Witwatersrand

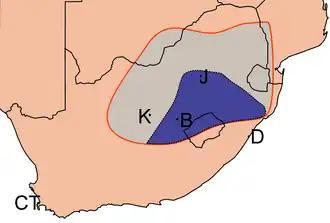
A diagrammatic representation of the position and size of the Kaapvaal craton, outlined in red, in relation to present-day Southern Africa. The blue area depicts the portion of the craton that subsided below the "Witwatersrand Sea", about 3 billion years ago. It is in this sea that the sediments accumulated and would ultimately form the "West Rand Group" portion of the "Witwatersrand Supergroup" of rocks. The younger "Central Rand Group" of rocks accumulated on the low, flat coastal plain (see diagram below) after the Witwatersrand Sea had retreated southwards as a result of uplifting of the craton, especially in the north. CT indicates Cape Town, D Durban, B Bloemfontein, J Johannesburg, and K Kimberley.

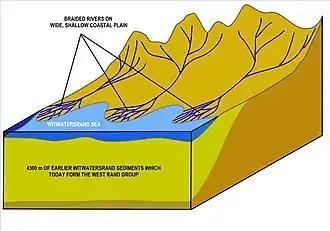
A diagrammatic presentation of the rivers that flowed into the Witwatersrand sea after 43000 m of sediment had already been deposited in the basin. The fast flowing rivers cascading down the mountains to the north now flowed over a wide flat coastal plain to form broad deltas of sluggish braided rivers, where the heavy materials (cobbles, gold, uranium and iron pyrite etc.) carried down from the mountains settled out, to form the gold bearing "Central Rand Group" deposits. Today's gold ore is confined to the fossil river deltas.

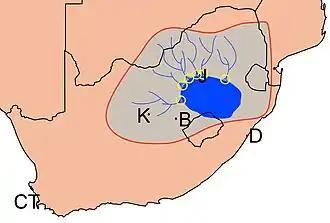
The position of the Kaapvaal craton (khaki coloured area) beneath the South African landscape, and the shrunken, shallow Witwatersrand Sea (light blue) at the time that gold was deposited in the broad, river deltas of six rivers that flowed into that sea, dropping all their heavier materials (cobbles, gold, uranium iron pyrite etc.) in the braided rivers of the deltas (see illustration on the left). Most of these gold deposits are deep under the South African surface, but form outcrops (exposures at the surface) along the Witwatersrand ridge. The six gold fields thus established are, in order from the west, moving clockwise, to the northern shore of the Witwatersrand sea, Welkom, Klerksdorp, Carletonville, West Rand, East Rand and Evander.

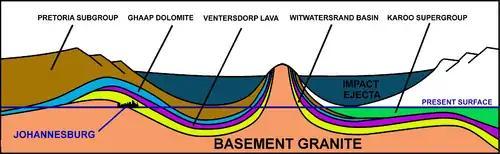
A schematic diagram of a NE (left) to SW (right) cross-section through the 2020 million year old Vredefort impact structure and how it distorted the contemporary geological structures. The present erosion level is shown. Johannesburg is located where the Witwatersrand Basin (yellow layer) is exposed at the "present surface" line, just inside the crater rim, on the left. Not to scale.

There were no continents during the early stages of the Archean Eon, but island arcs did form. It was the coalescence of several of these island arcs that led to the formation of the Kaapvaal craton, one of the first microcontinents to form on Earth about 3.9 billion years ago. Its size and position relative to Southern Africa today are indicated in the diagram on the left. About 3 billion years ago local cooling of the underlying asthenosphere caused subsidence of the south eastern portion of this microcontinent below sea level. The floor of this newly formed "Witwatersrand sea" consisted of smoothly eroded granites. Sandy sediments brought in by rivers from the north started being deposited on the granite about 2.97 billion years ago. This sandy layer eventually became compressed to form the Orange Grove Quartzite, the lowermost layer of the Witwatersrand Supergroup. This quartzite layer can be seen lying on its granite base in Johannesburg, where it forms a 56 km long east–west ridge over which several rivers running to the north form waterfalls, giving rise to the name Witwatersrand, which in Afrikaans means "Ridge of White Waters".